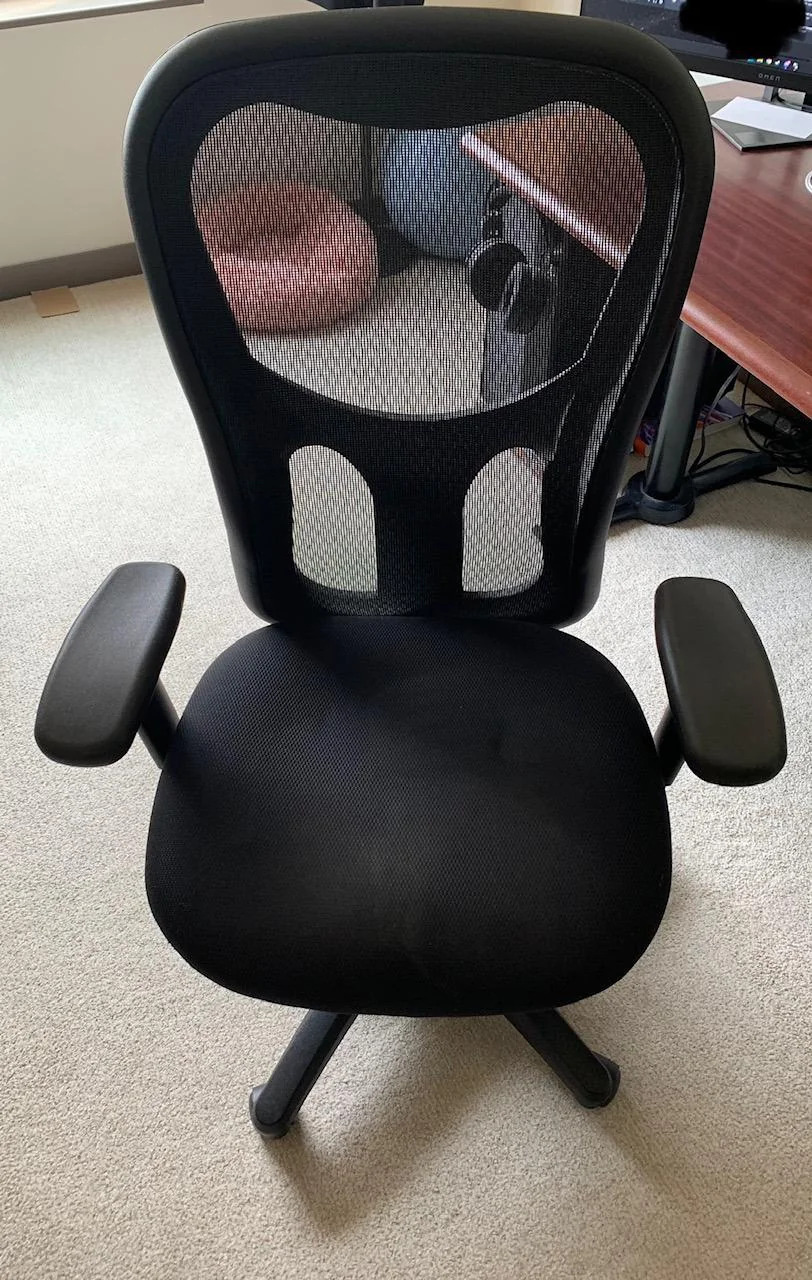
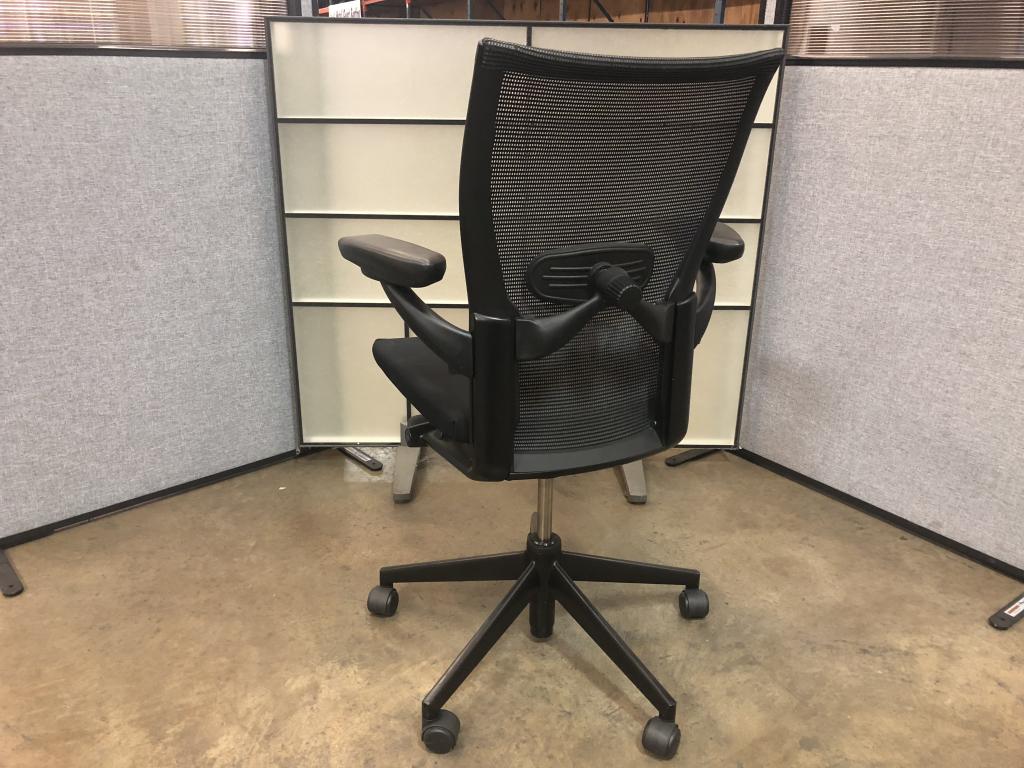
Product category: items_chair
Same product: no